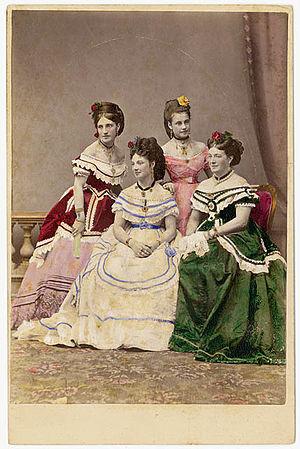
La colorisation photographique est un procédé qui consiste à ajouter de la couleur aux photographies en noir et blanc ou sépia, généralement pour accroître le réalisme de la photographie ou à des fins artistiques. Les premières utilisations de cette technique remontent au milieu du XIXᵉ siècle, avant l'apparition de la photographie en couleur. Elle se poursuit pour les photos et cartes postales à une époque où les vraies photos en couleurs étaient très rares. Aujourd'hui, les photos et cartes postales en couleurs sont devenues courantes.